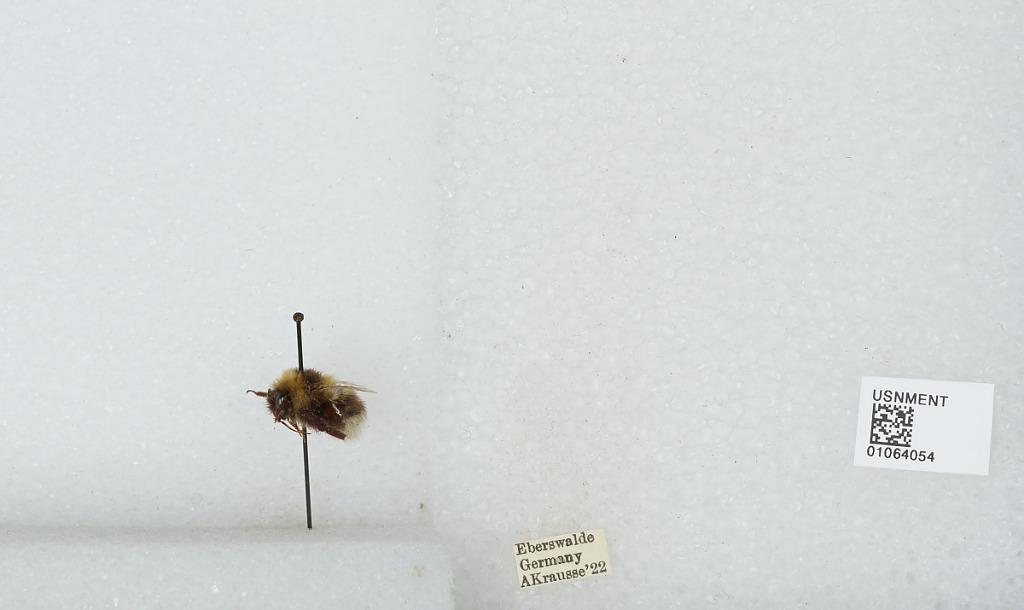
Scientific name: Bombus sp.
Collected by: A. Krausse
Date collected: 1922--
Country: Germany
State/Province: Brandenburg
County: Barnim
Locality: Eberswalde
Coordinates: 52.8356, 13.8182